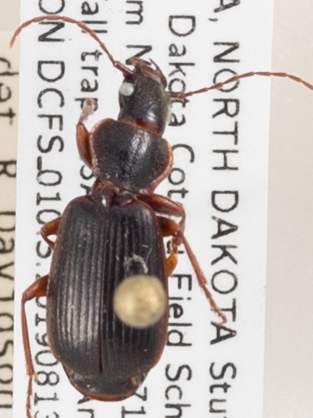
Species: Cymindis cribricollis
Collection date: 2019-08-13
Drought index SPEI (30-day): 1.28
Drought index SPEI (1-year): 1.45
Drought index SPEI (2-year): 0.9